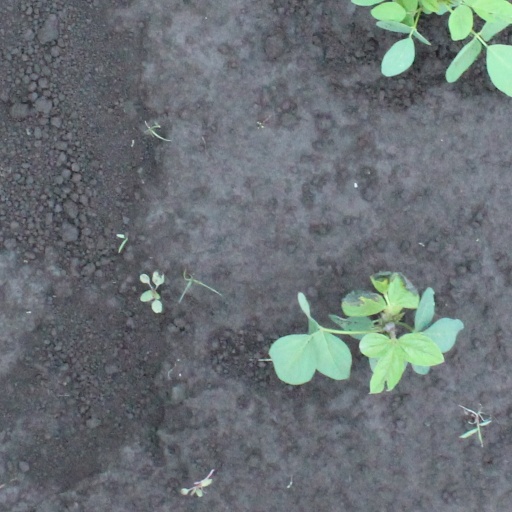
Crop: soybean